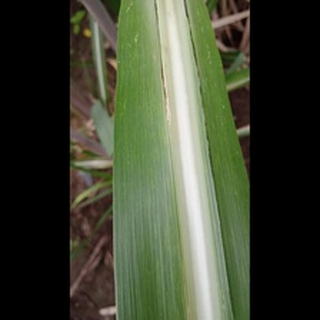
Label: sugarcane_mosaic